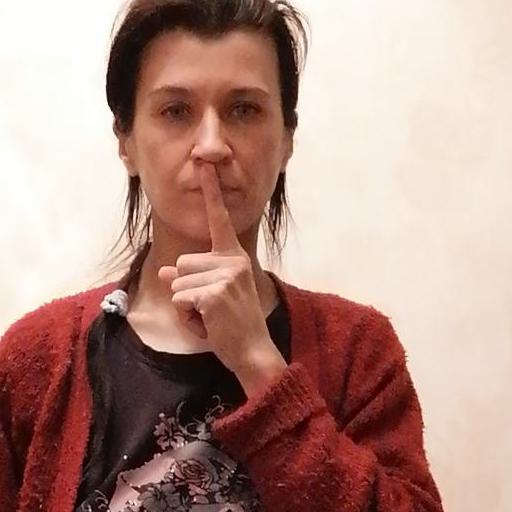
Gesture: mute